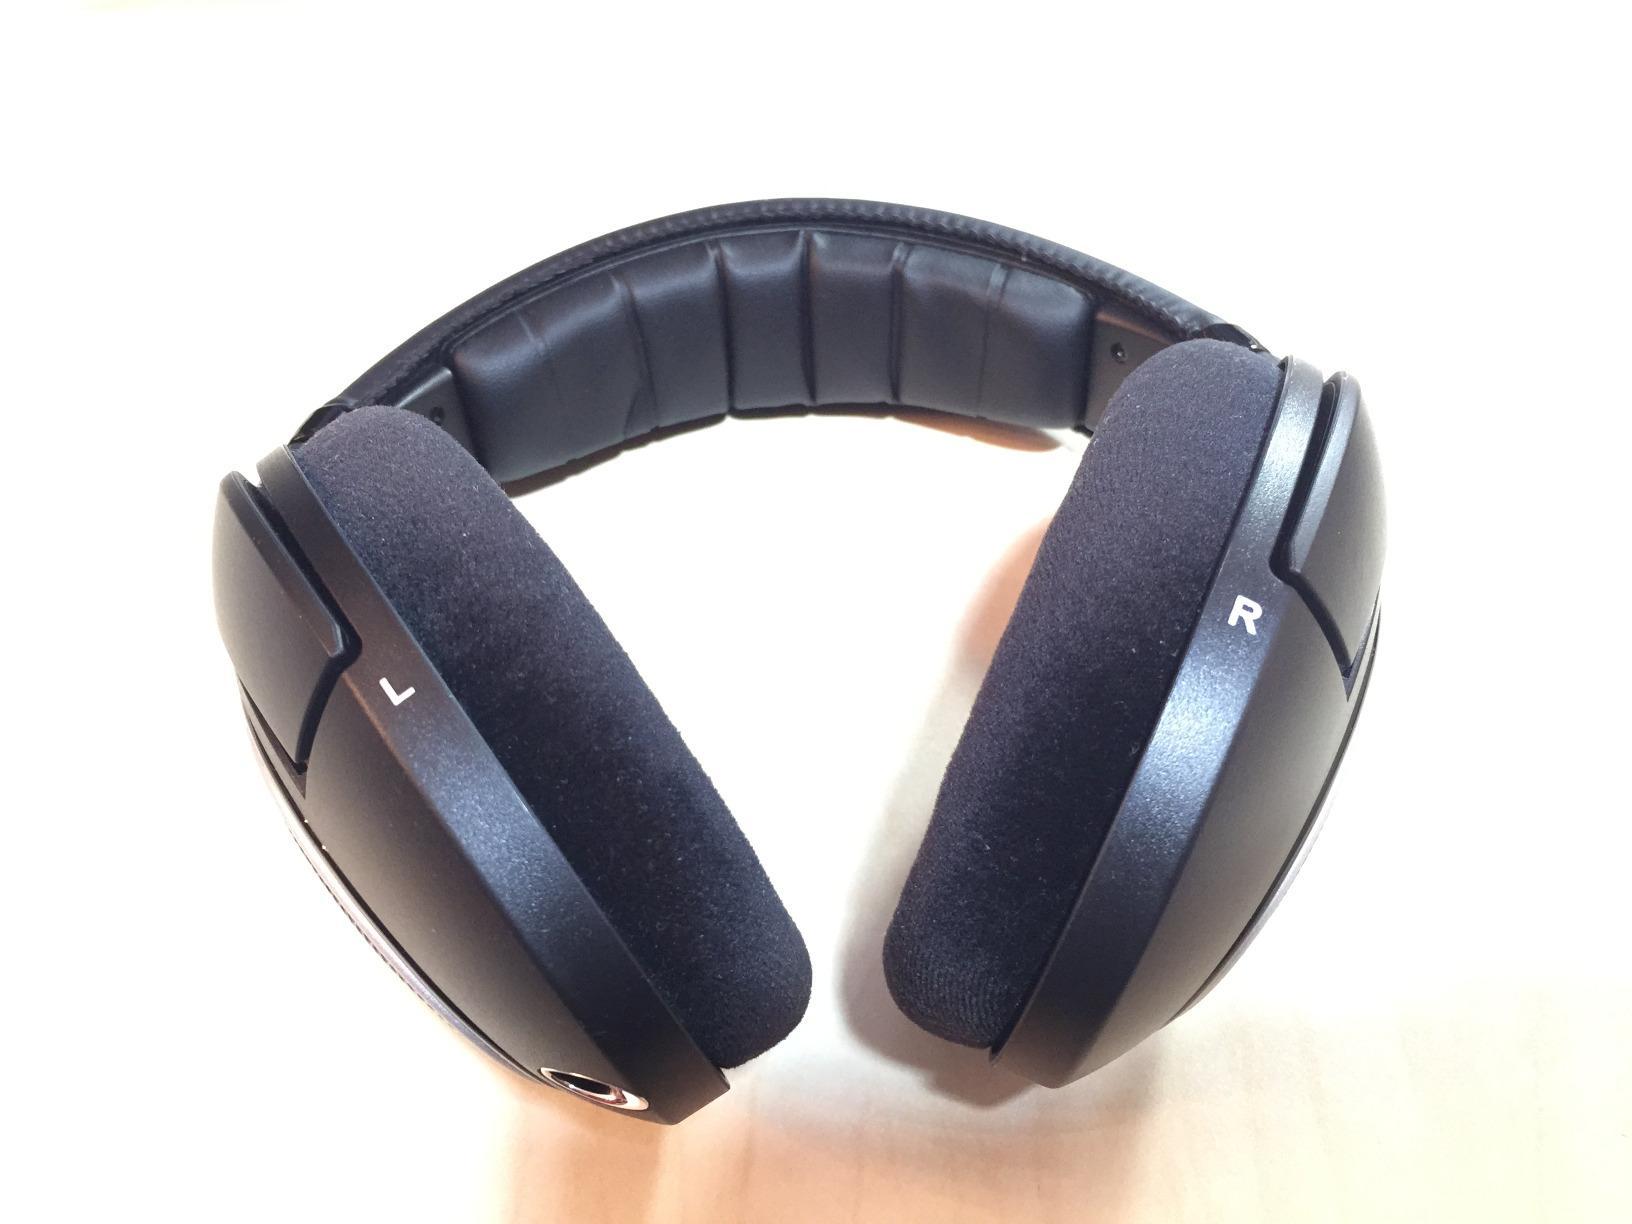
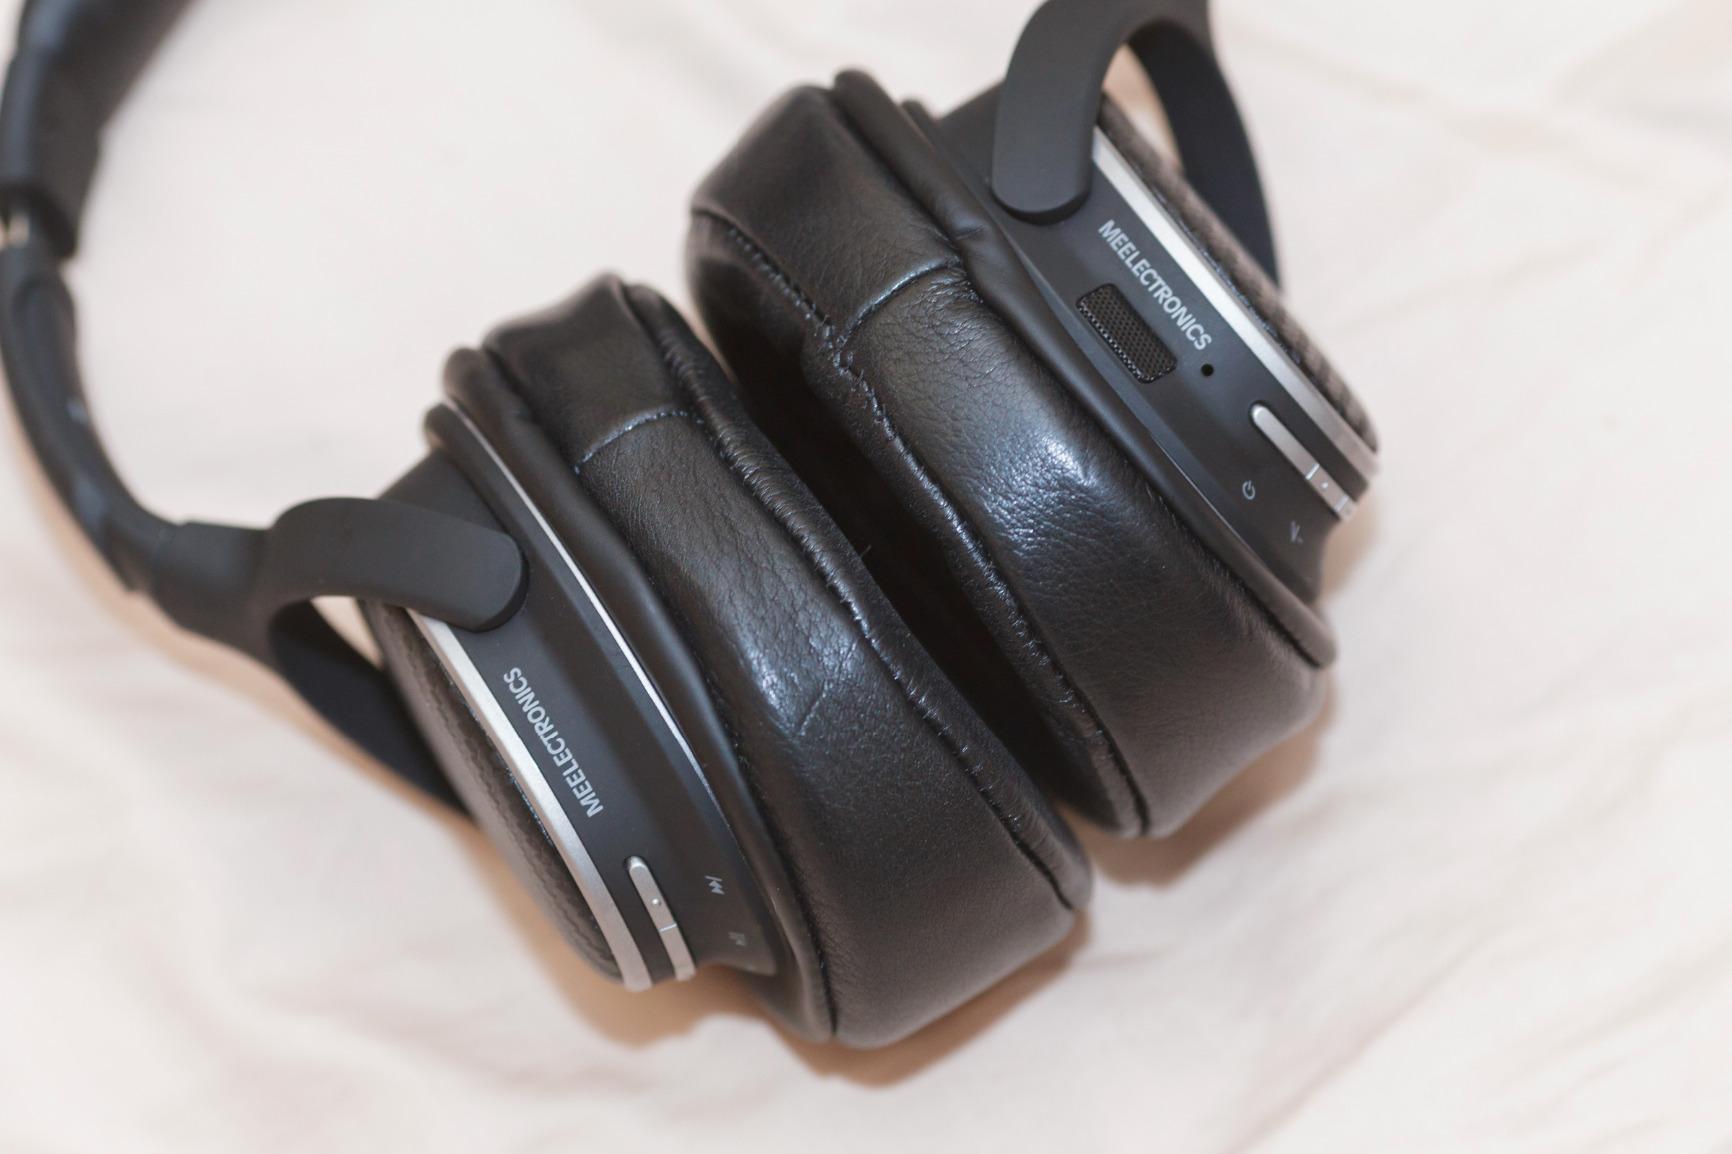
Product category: headphones
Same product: no